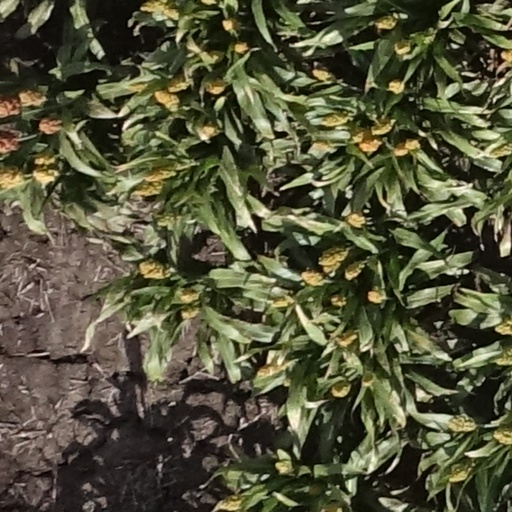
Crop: sorghum